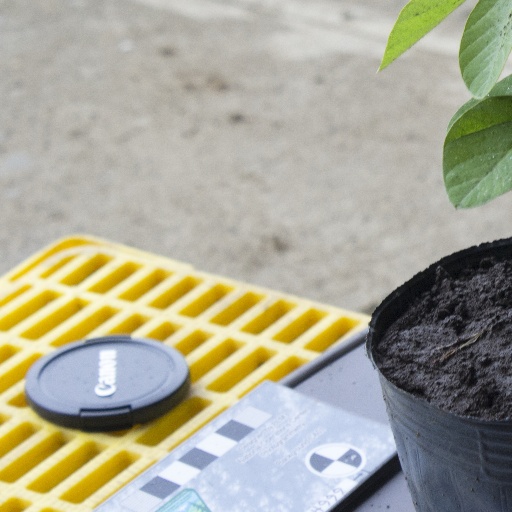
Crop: soybean